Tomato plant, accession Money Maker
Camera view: tilt-top (135 deg); turntable rotation: 150 degrees
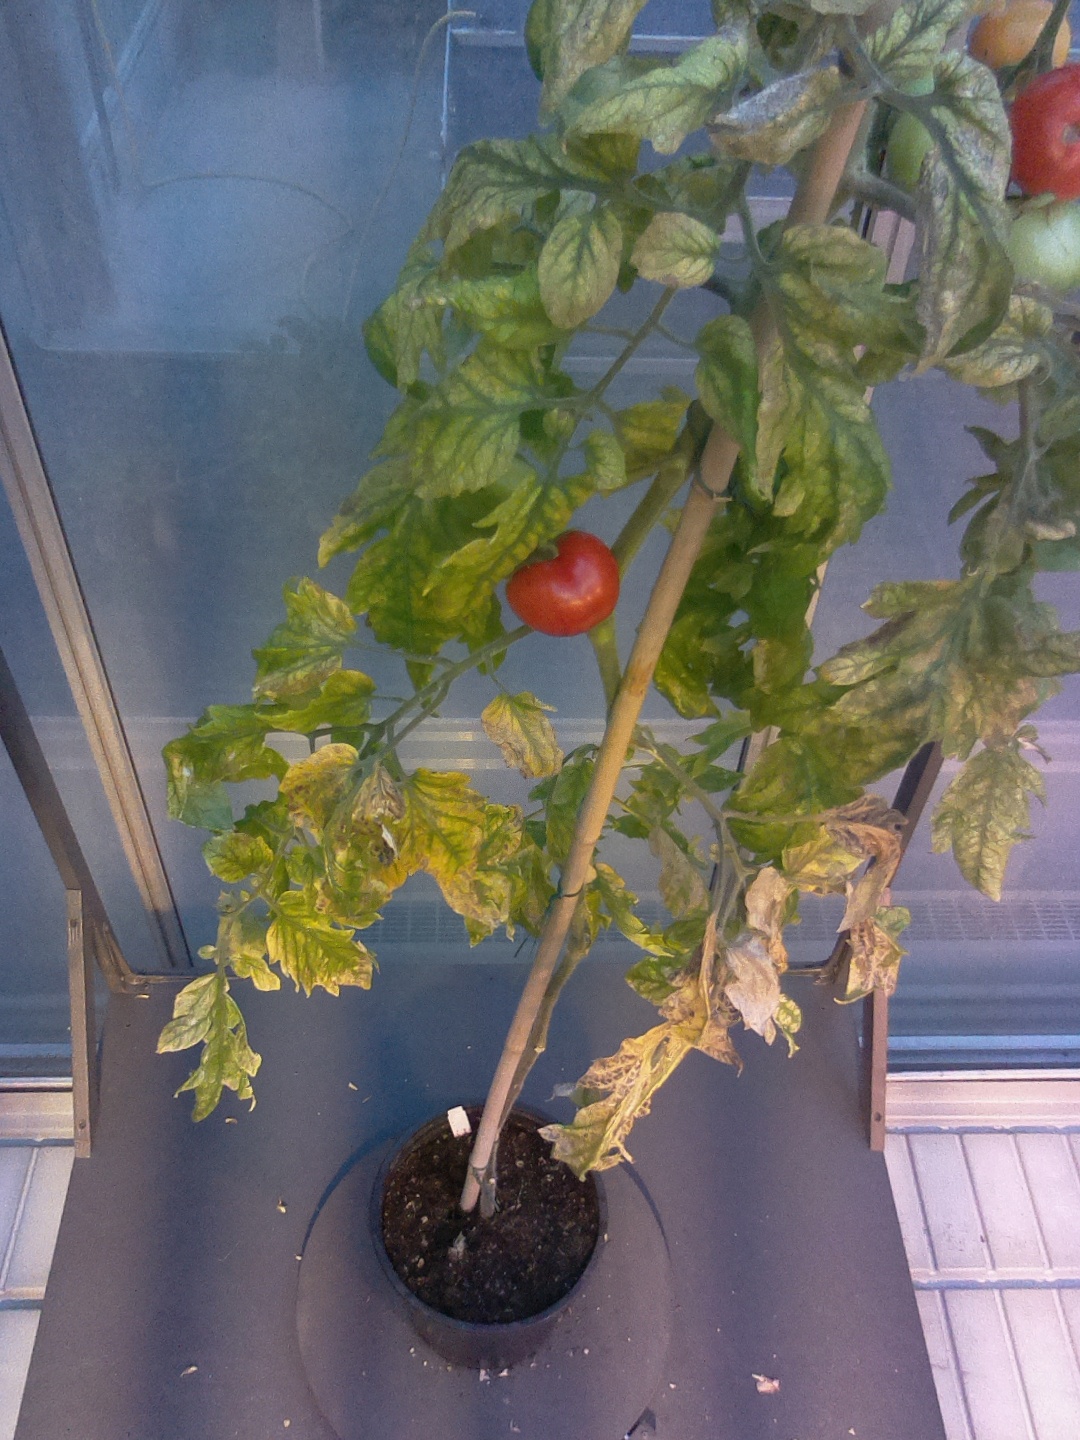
BBCH growth stage 82: 20%-30% of fruits show typical fully ripe color